320

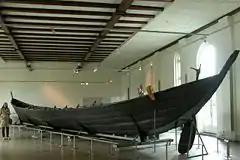
The Nydam oak boat at Gottorf Castle, Schleswig (Germany)

Year 320 (CCCXX) was a leap year starting on Friday of the Julian calendar.